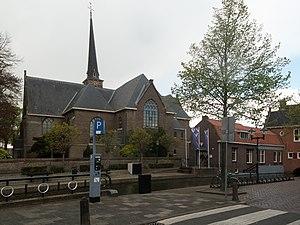
Oud-Beijerland ou Vieux-Beyerland est un village qui fait partie de la commune de Hoeksche Waard et une ancienne commune néerlandaise, en province de Hollande-Méridionale.